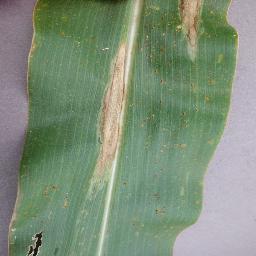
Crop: corn
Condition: (maize)_northern_blight